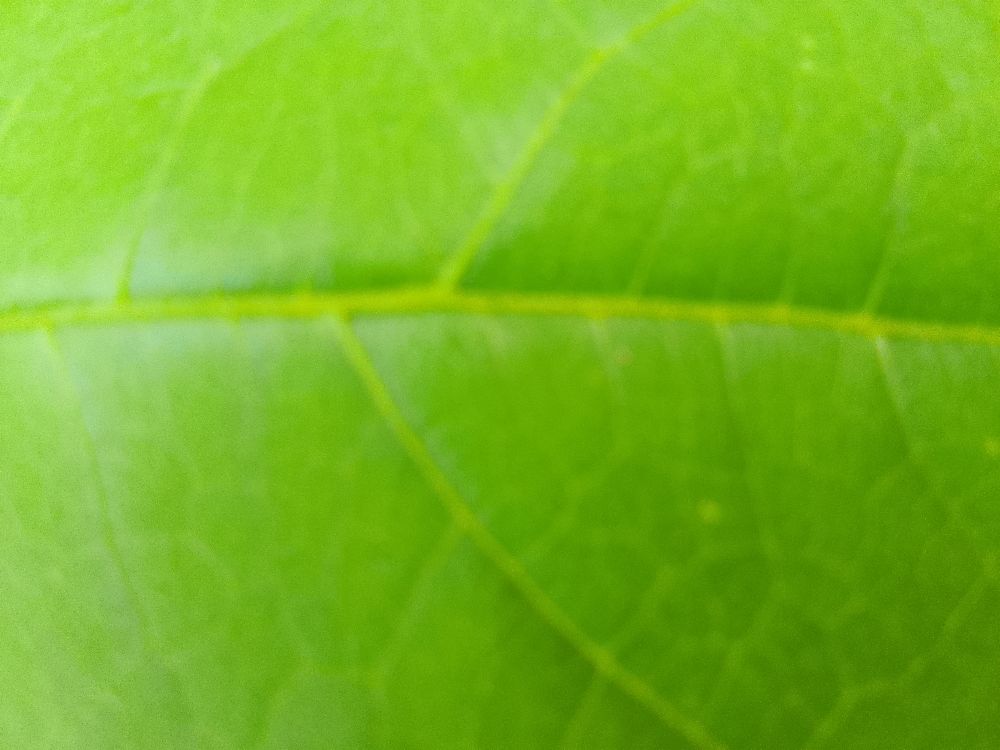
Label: healthy